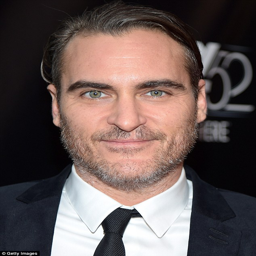
star arrival : sported a grey - flecked beard and combed back hair as he attended his film 's premiere